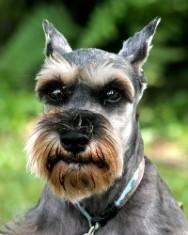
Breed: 220-n000053-standard_schnauzer